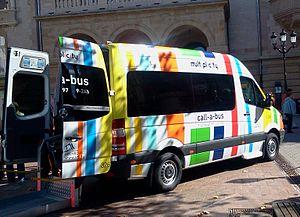
Autobus de la ville de Luxembourg est un service de transport urbain de voyageurs opérant à Luxembourg et sur tout ou partie des communes de Bertrange, Hesperange, Leudelange, Niederanven, Sandweiler, Steinsel, Strassen et Walferdange.